Parish Church of San Giorgio di Valpolicella

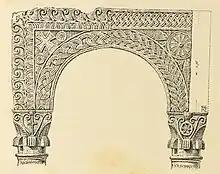
Relief of the ciborium carried out by Raffaele Cattaneo

Although characterized by modest settlements (the few artifacts found attest to this), in the Middle Ages the area of San Giorgio was certainly an important religious center. At that time it was elevated, in fact, to the rank of "parish church," thus obtaining various prerogatives such as the right to baptize, train clerics, and collect tithes.